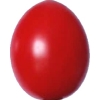
Label: tomato_cherry_red